Which point is corresponding to the reference point?
Reference image:
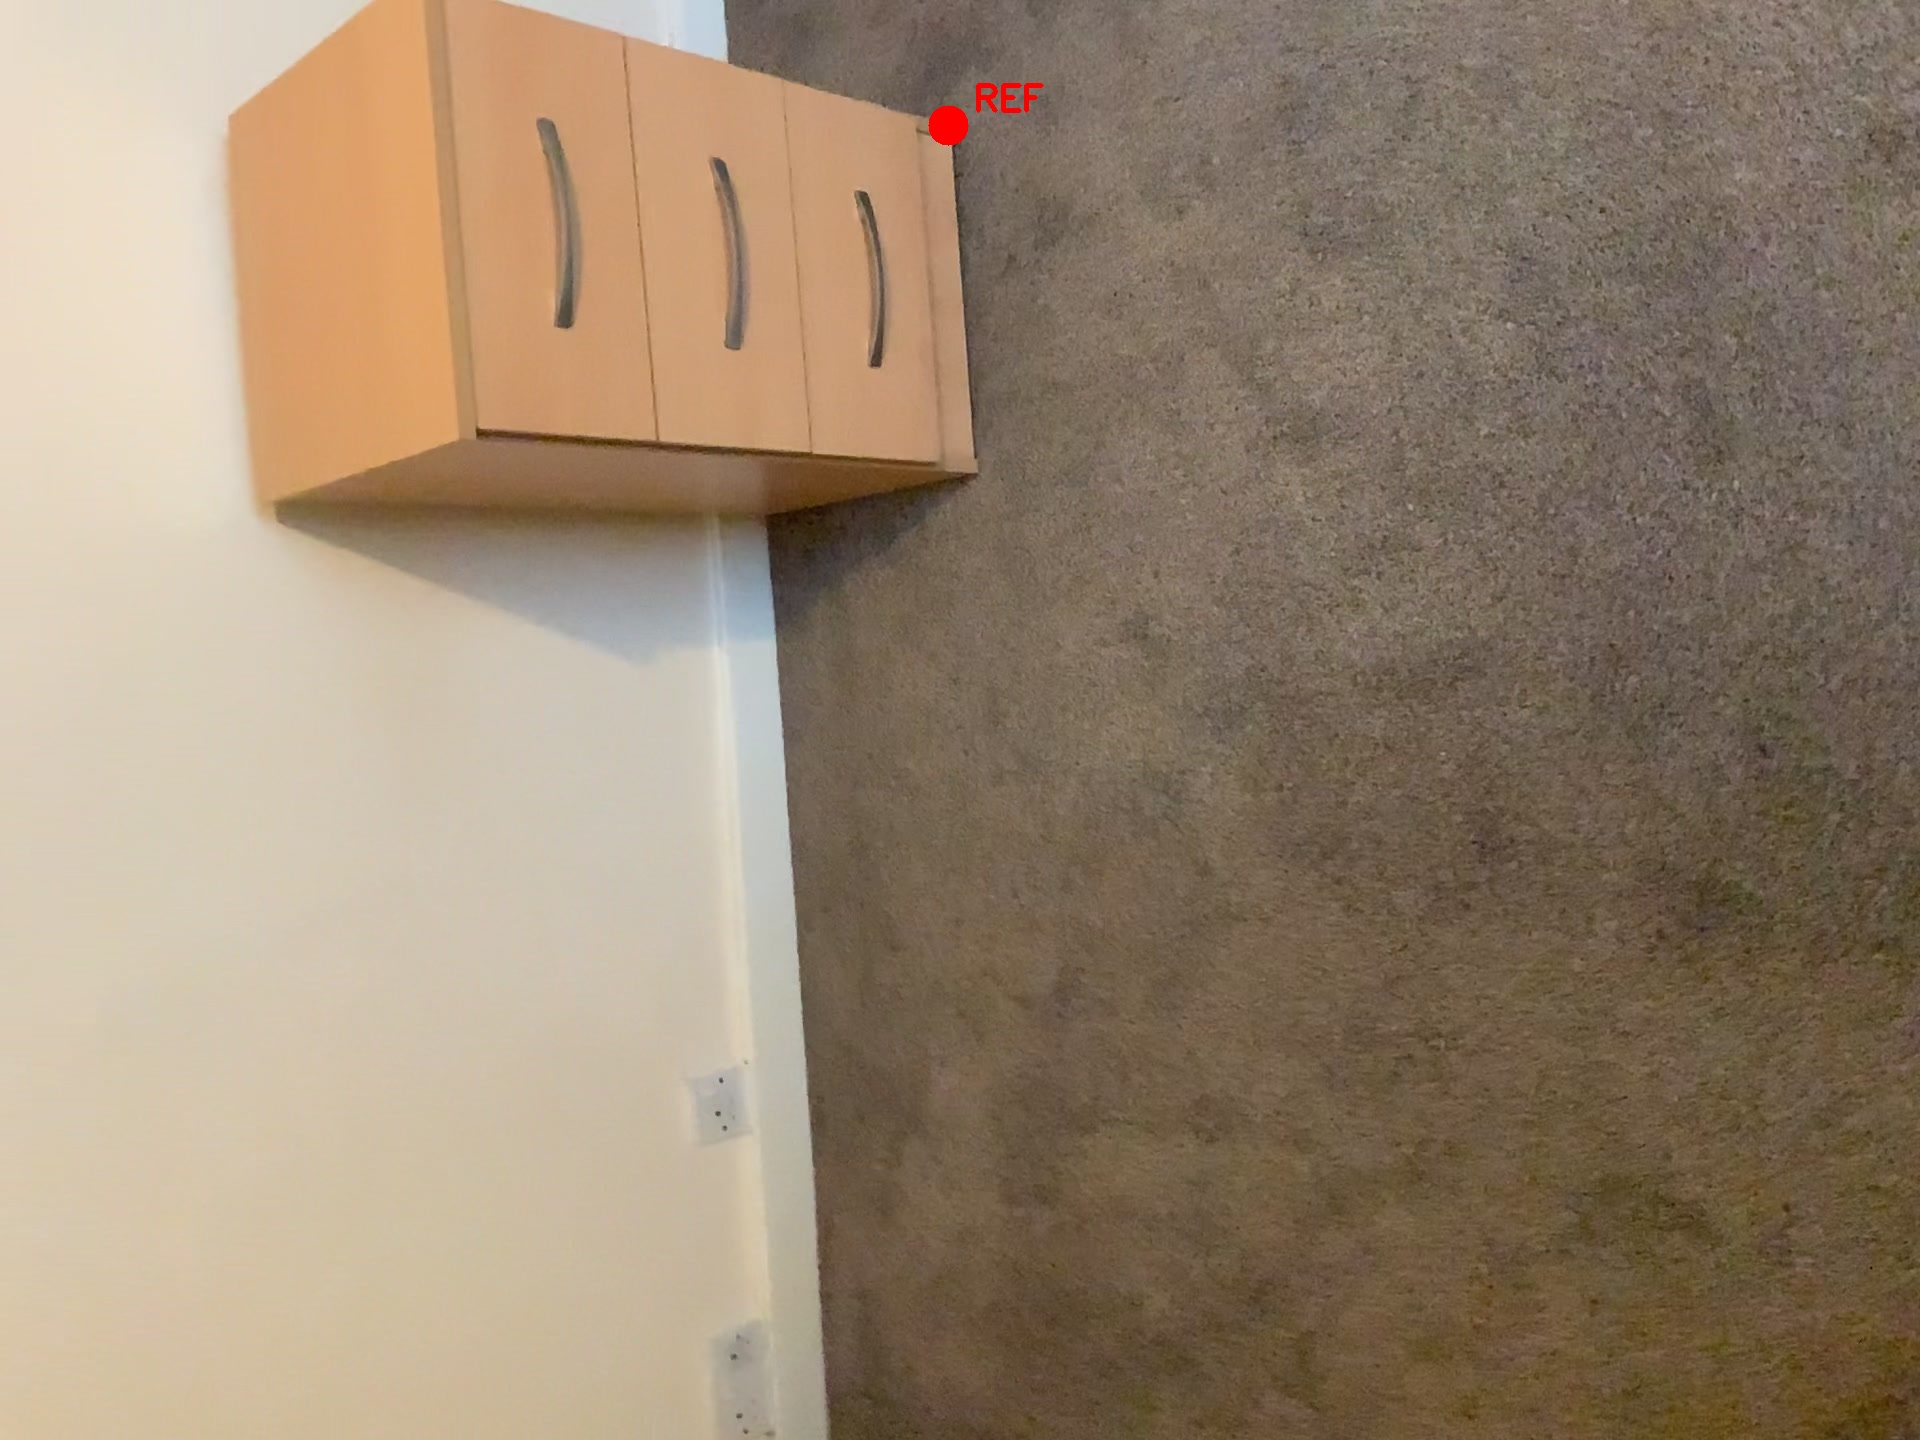
Option image:
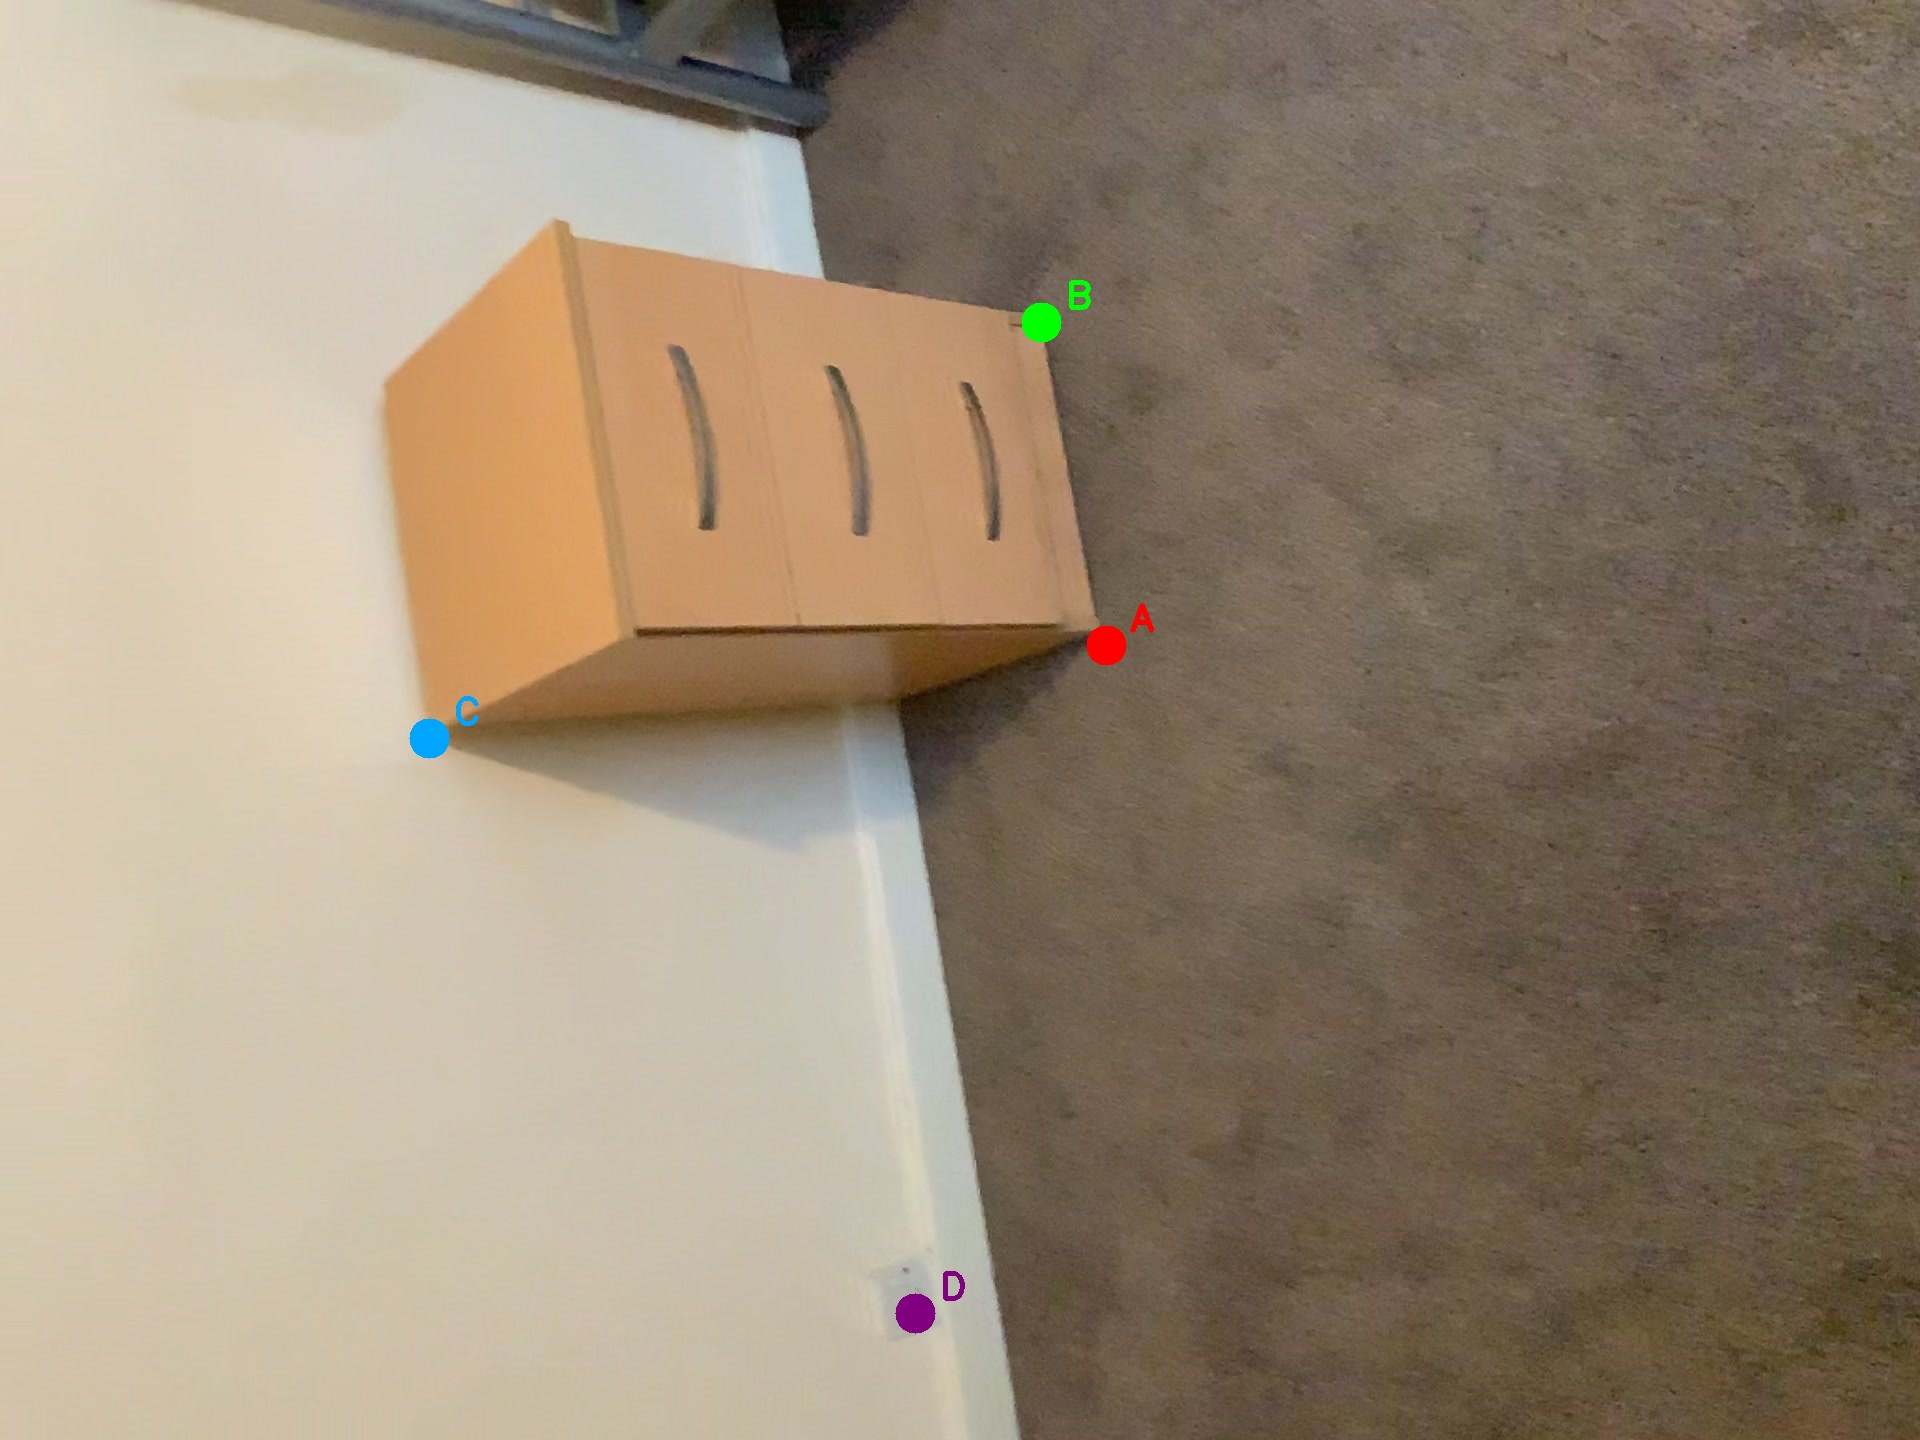
Choices:
Point A
Point B
Point C
Point D
Answer: (B)